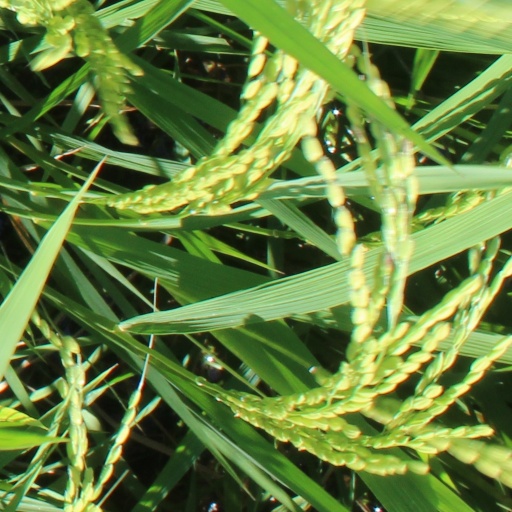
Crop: rice